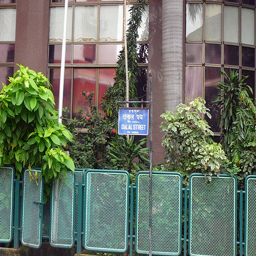
A blue street sign in front of a building with many windows.
A STREET SIGN OUTSIDE A BUILDING AMONGST LANDSCAPING
A blue sign can be seen hanging over a green fence.
A picture of a sign that says Dalal Street
Fence in front of large building with bushes and sign.